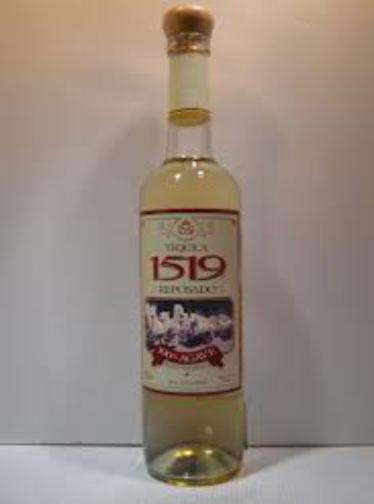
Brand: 1519 Tequila
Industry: Food